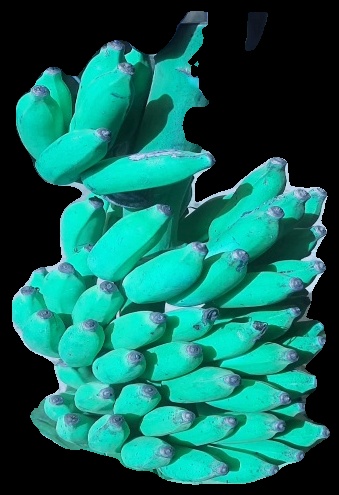
Variety: elakki-bale
Grade: grade3